Gaussian function

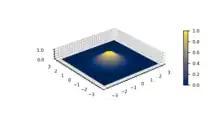
3d plot of a Gaussian function with a two-dimensional domain

In two dimensions, the power to which "e" is raised in the Gaussian function is any negative-definite quadratic form. Consequently, the level sets of the Gaussian will always be ellipses.